Tejo (sport)

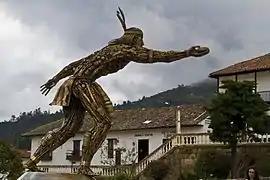
Statue in honor of the sport

The game consists of throwing a metal puck/disc (called a ) across a field at a board at a distance of approximately . The board is covered with clay and set at a 45-degree angle.